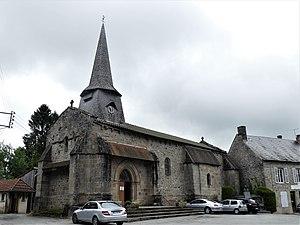
L'église de Sardent, Creuse, France.
Sardent est une commune française située dans le département de la Creuse en région Nouvelle-Aquitaine.
L'église Saint-Martin est une église située en France dans la commune de Sardent, dans le département de la Creuse, en région Nouvelle-Aquitaine.
Cet article recense les immeubles protégés au titre des monuments historiques en 2018, en France.